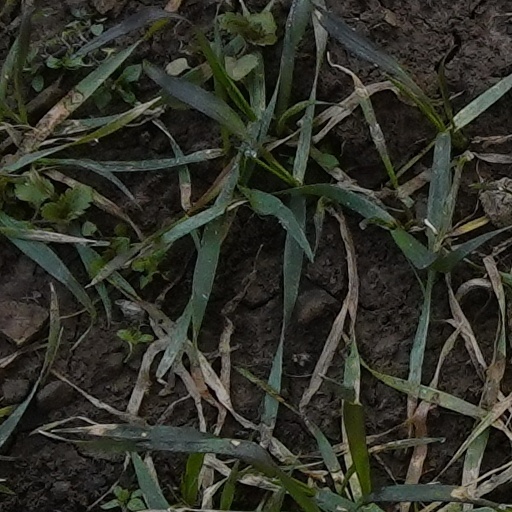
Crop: wheat